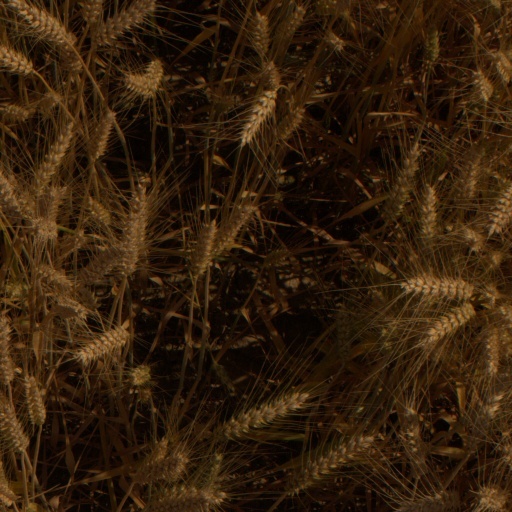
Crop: wheat